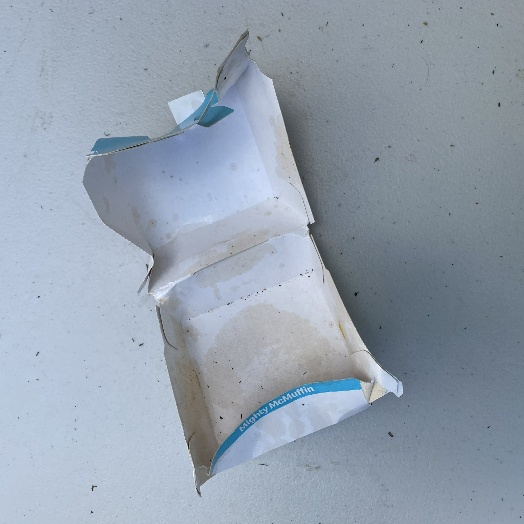
Label: Cardboard